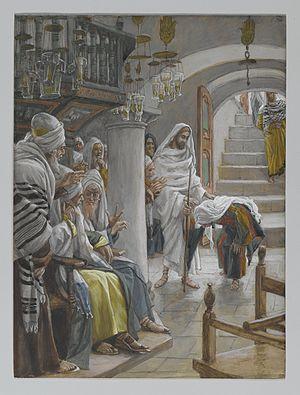
Les miracles de Jésus sont l'ensemble des événements surnaturels attribués à Jésus dans le Nouveau Testament.
La Femme courbée est un miracle de Jésus qui se veut aussi parabole envers le pêcheur. C'est en fait l'image de l'humain qui doit éviter les penchants matériels, et, ainsi se redresser pour suivre le Christ.